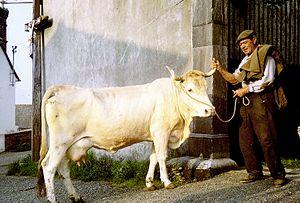
Photographie d'une vache de race Lourdaise, prise vers 1966 à Bourréac (Hautes-Pyrénées), devant le portail de la maison En ço de Borie, elle est tenue par François Sarthe dit François de Passet (de en ço de Passet), agriculteur de Lézignan
La Lourdaise est une race bovine française à très faible effectif, originaire des Hautes-Pyrénées et aujourd'hui présente essentiellement dans des élevages conservatoires.
Bourréac est une commune française située dans le département des Hautes-Pyrénées, en région Occitanie.